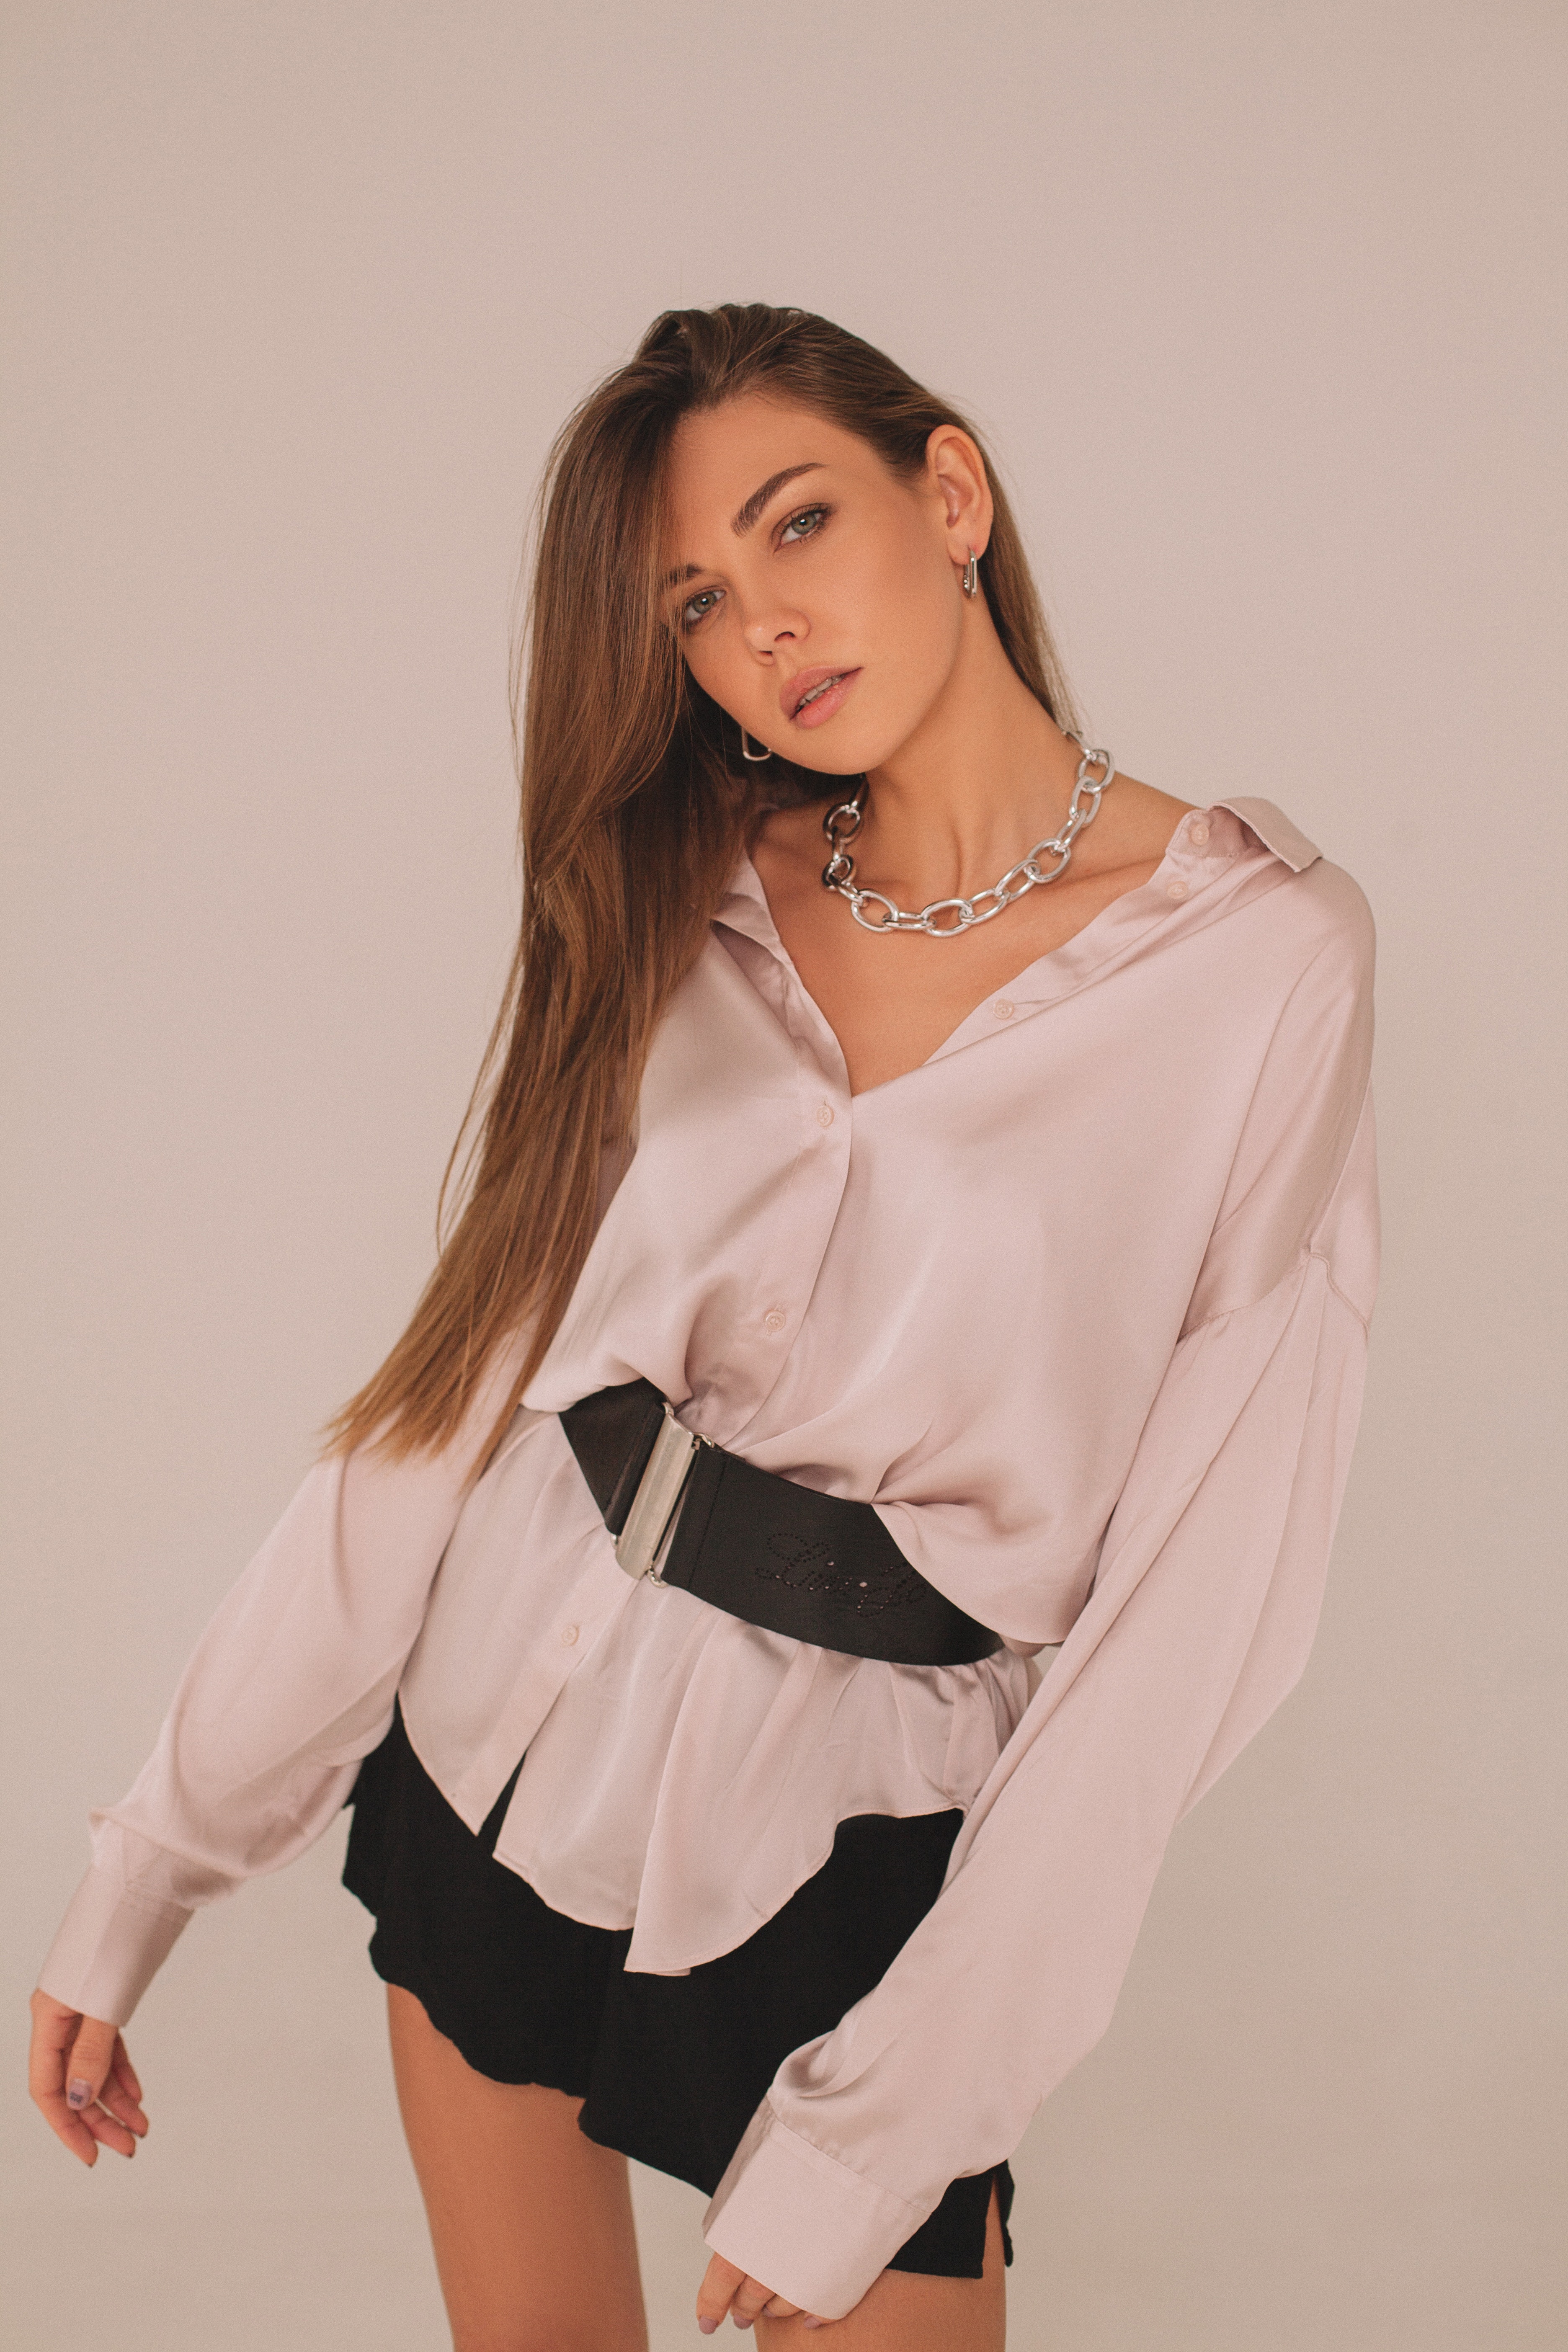
woman, beauty, lip, human body, neck, sleeve, waist, gesture, thigh, day dress, chest, trunk, black hair, fashion model, fashion design, abdomen, knee, blazer, elbow, long hair, necklace, human leg, jewellery, formal wear, brown hair, belt, makeover, event, pattern, cocktail dress, street fashion, fashion accessory, peach, costume, sitting, fur, magenta, top, photo shoot, bracelet, model, uniform, gravure idol